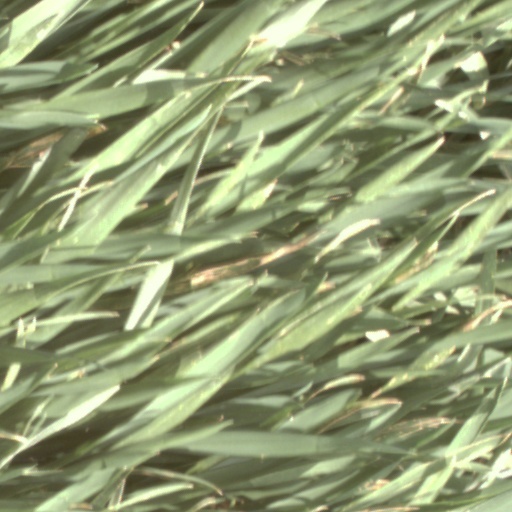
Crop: wheat